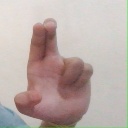
अक्षर: आ